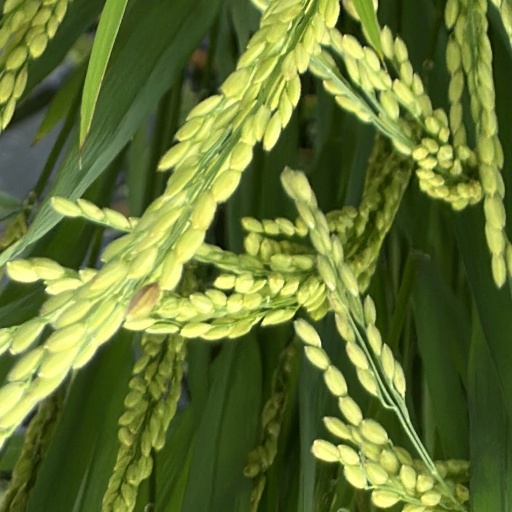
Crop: rice